Kung Fu Rabbit

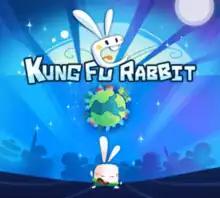

Kung Fu Rabbit is a platform video game for the Android, iOS, Nintendo 3DS, PlayStation 3, PlayStation Vita and Wii U. It was developed by French team cTools Studio for mobile platforms and published by Neko Entertainment for consoles. It features a white rabbit who teaches kung fu in the temple of rabbits. When the Universal Evil kidnaps all of his students, he goes on a quest to save them. The 3DS version was released on February 20, 2014 in North America and Europe, and in Japan on October 8.